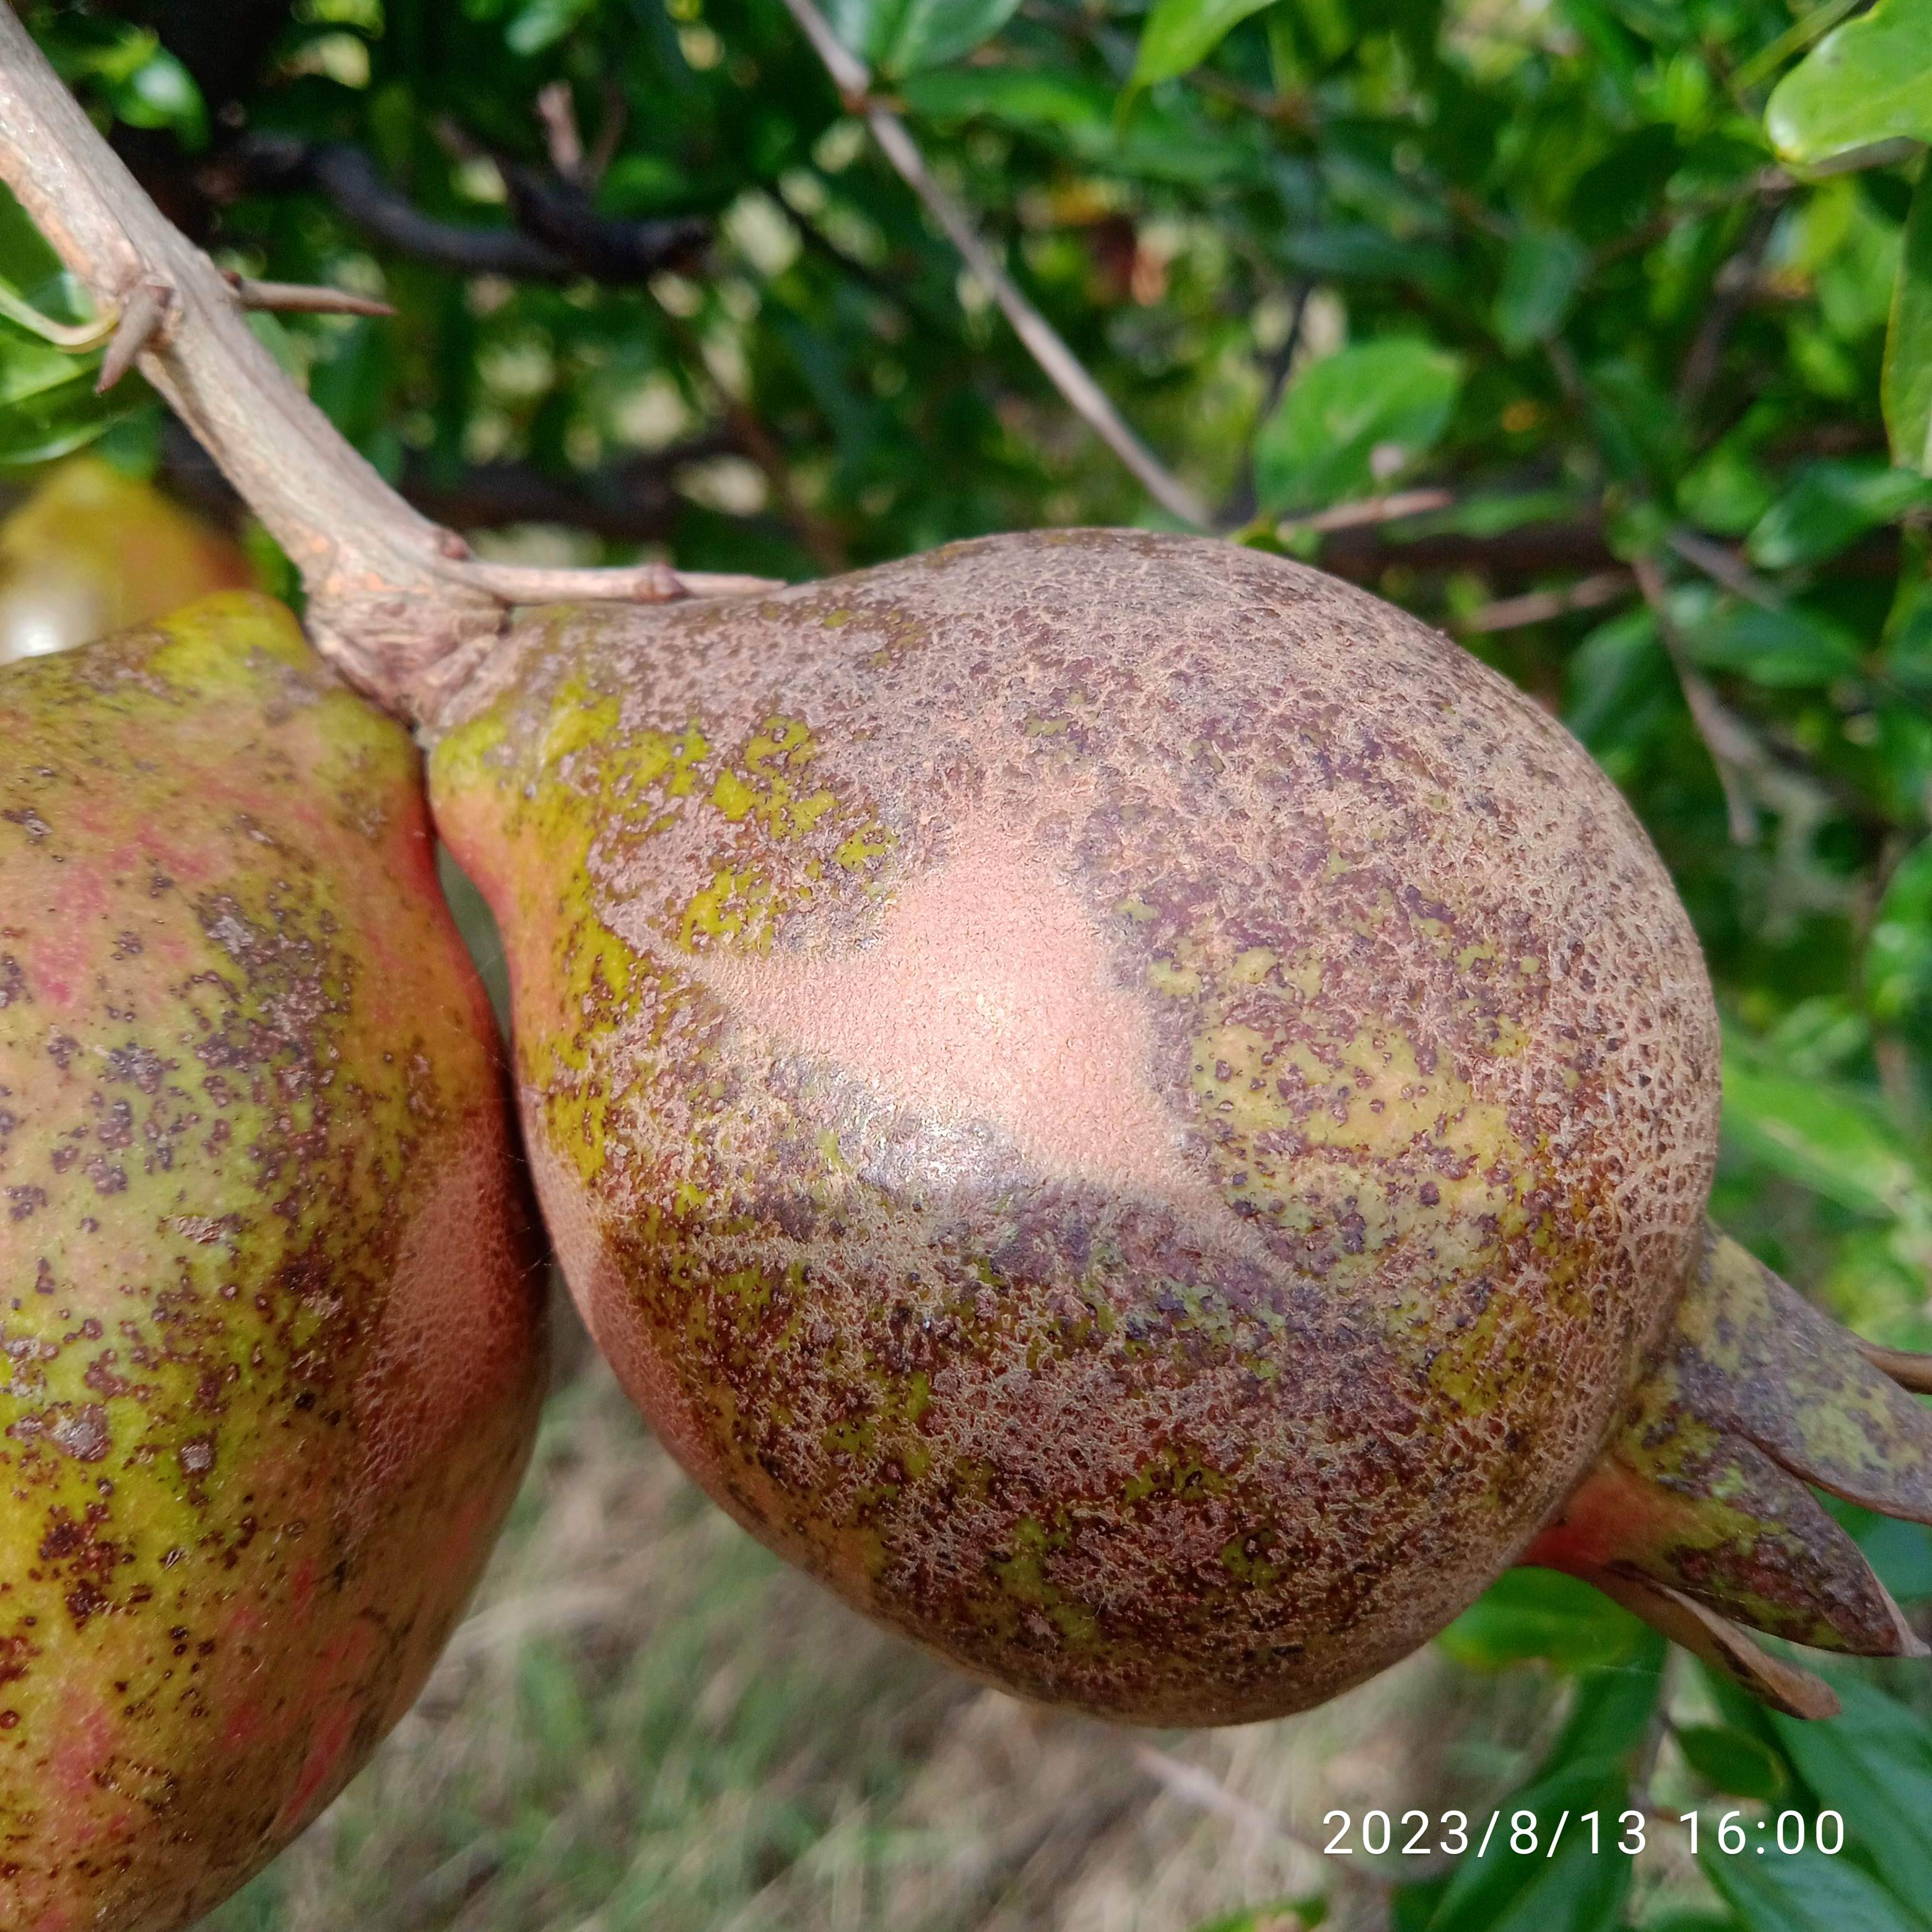
Label: Cercospora